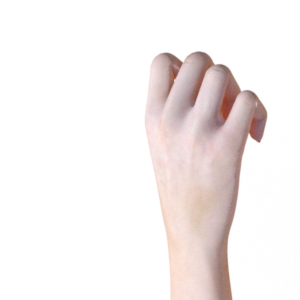
Label: rock